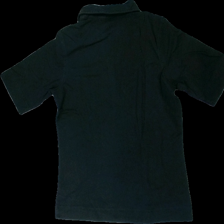
View: back
Type: Top
Category: Men
Brand: Not in the list
Brand text on label: daily sports
Colors: Blue, Black, Pink
Material: 100% cotton
Pattern: Embroidered
Cut: Regular
Size: L
Season: All
Trend: Sports
Damage: outwashed
Price range: <50
Recommended usage: Reuse